19 Varieties of Gazelle

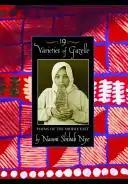

19 Varieties of Gazelle: Poems of the Middle East is a poetry book, by Naomi Shihab Nye. It was a finalist for the 2002 National Book Award, Young People's Literature.